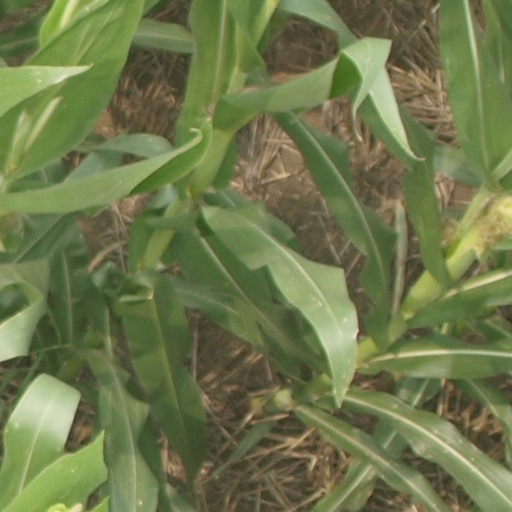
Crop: maize; corn